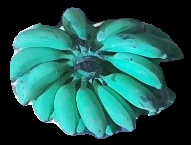
Variety: elakki-bale
Grade: grade3